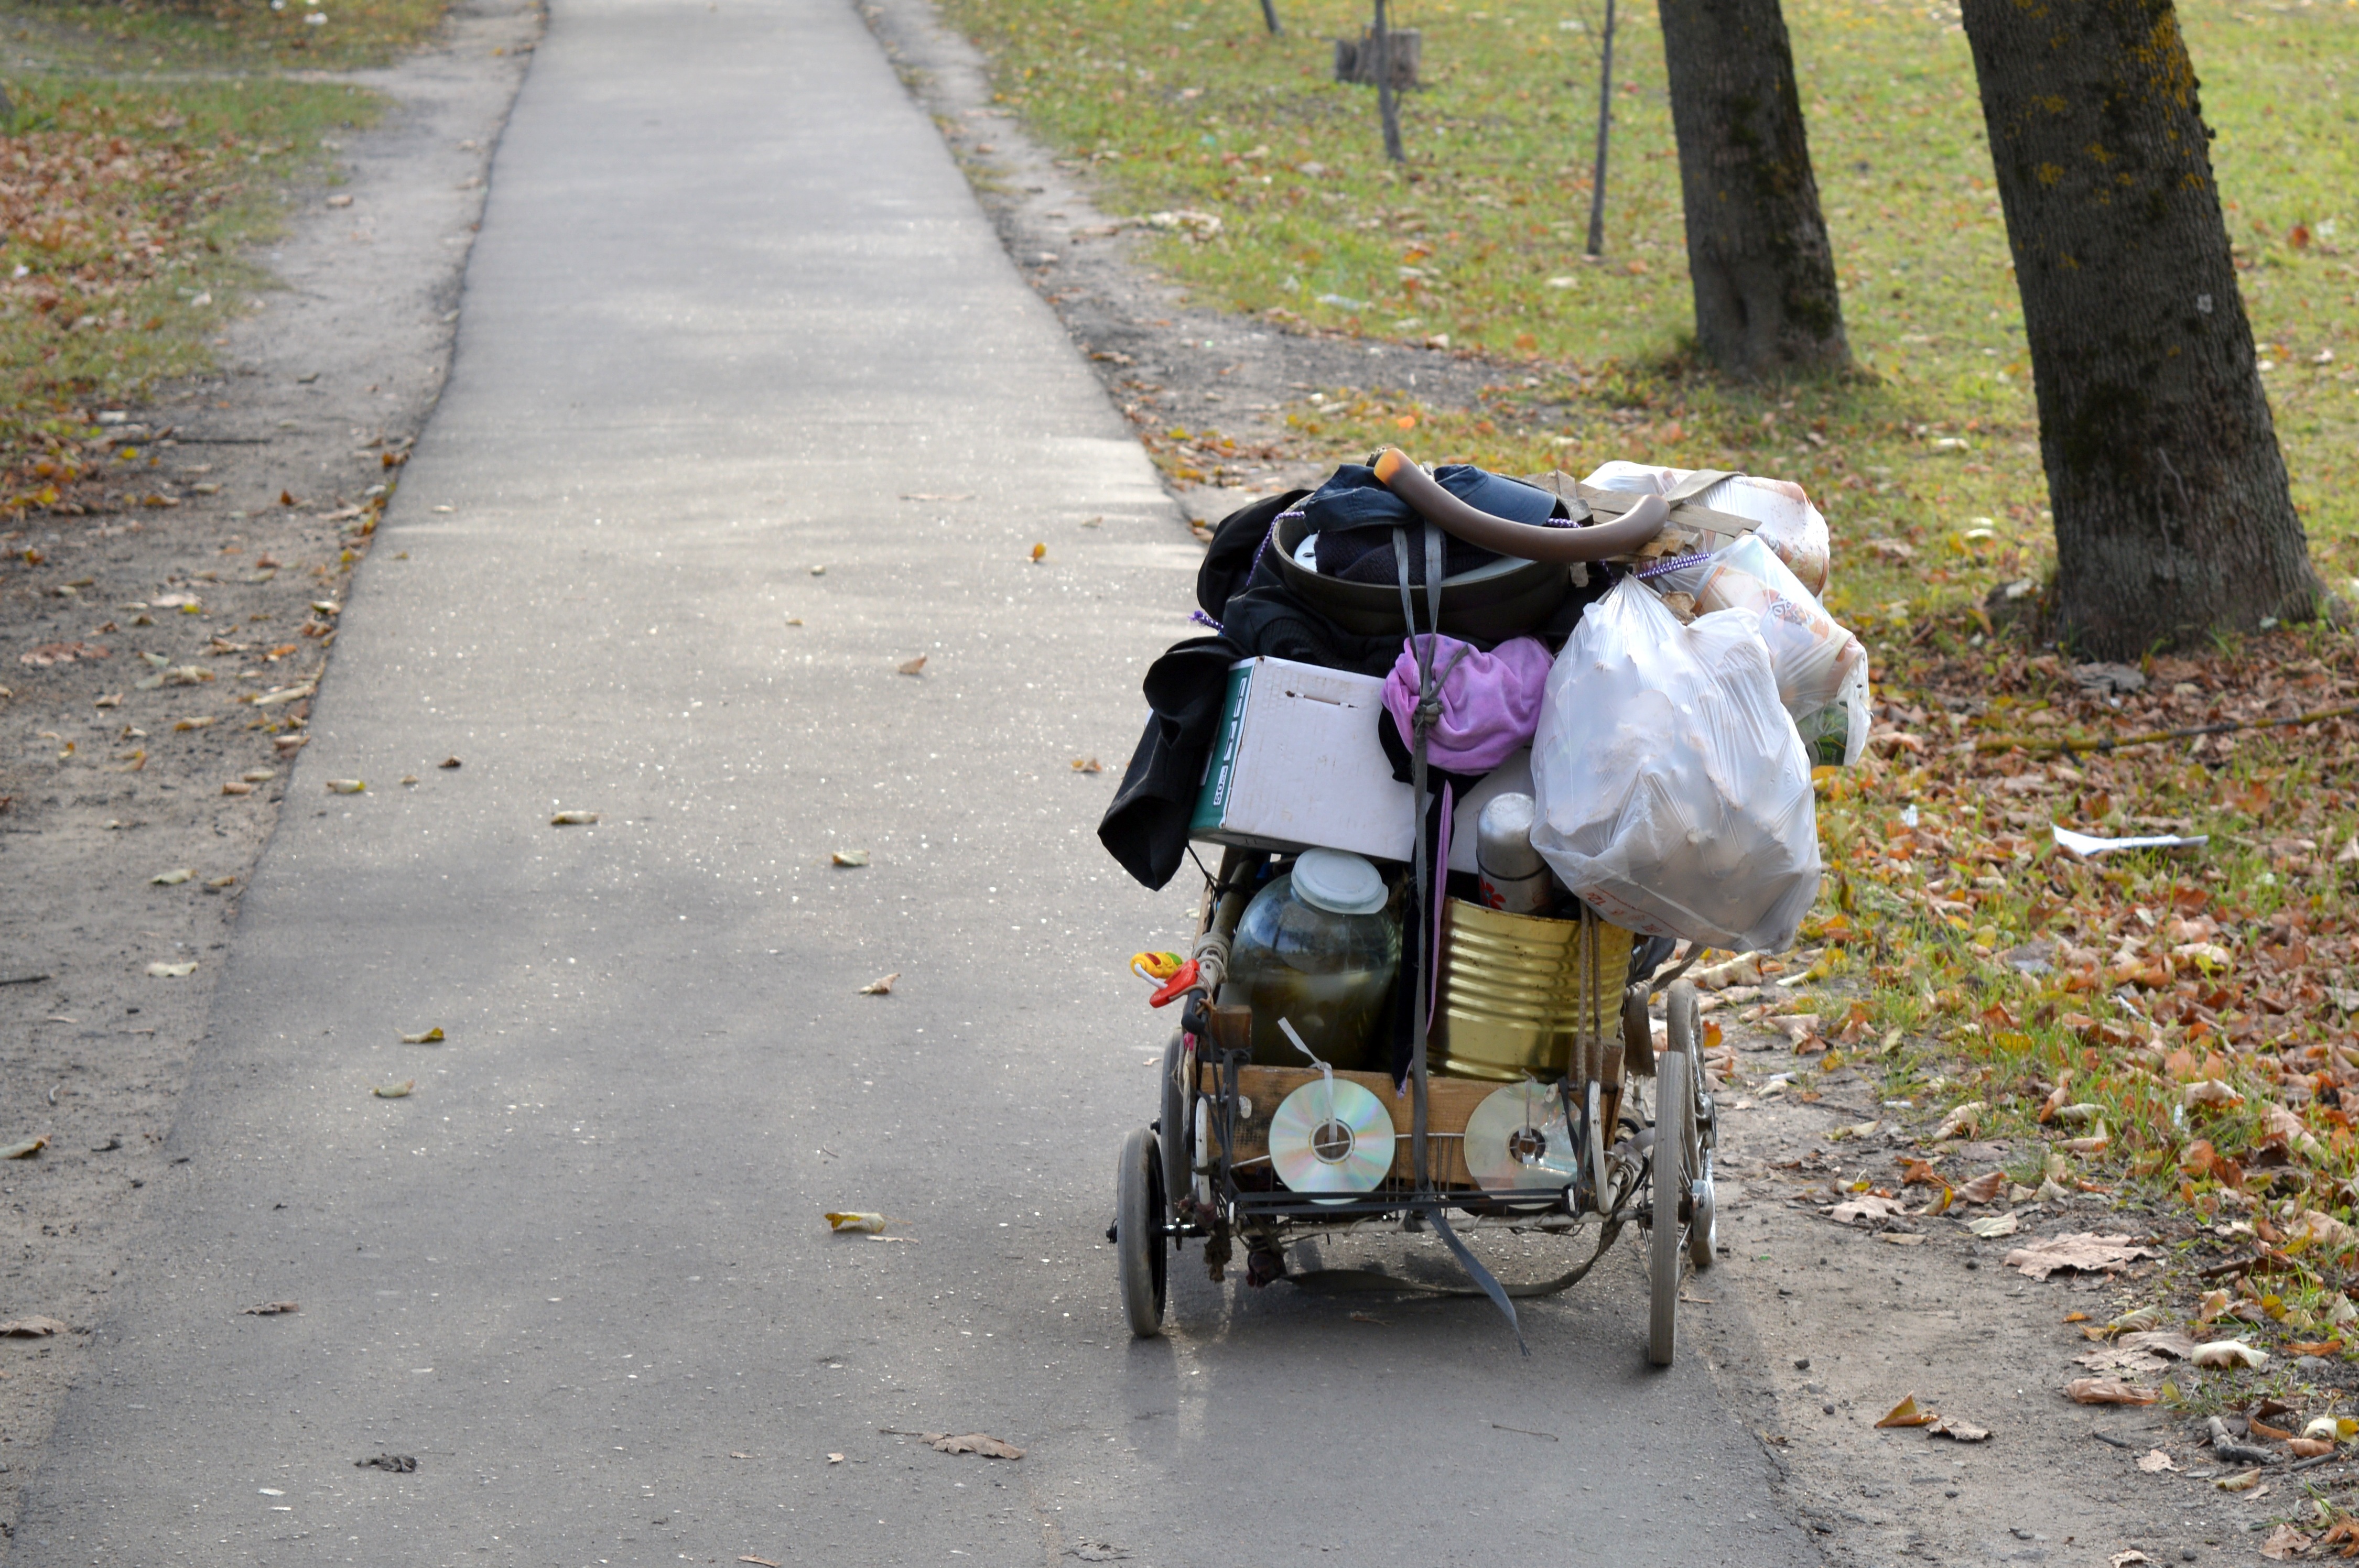
road, bicycle, vehicle, motorcycle, sports equipment, cycling, homeless, poverty, economy, poor, unemployment, vagrancy, developing countries